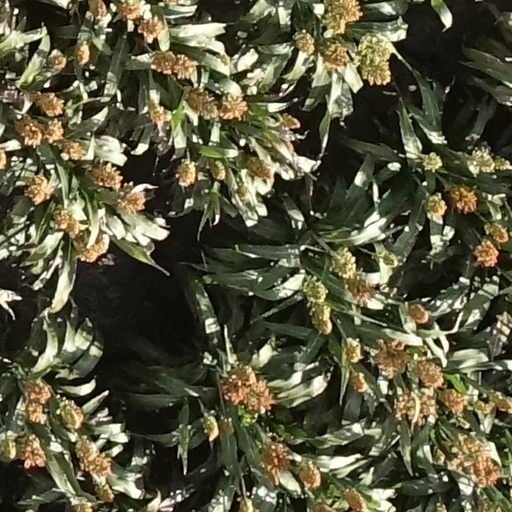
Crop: sorghum